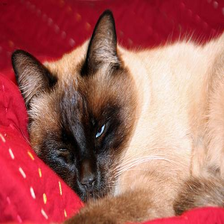
Species: cat
Breed: Siamese